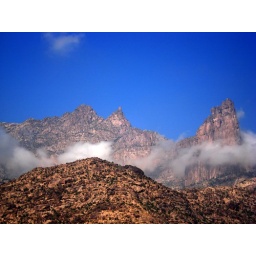
string of pearl appearance of the clouds below the mountain peak of shada ala